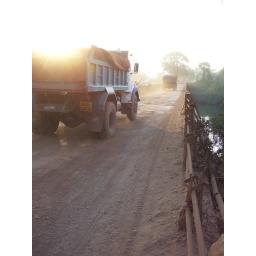
Mining trucks cross over a weak bridge